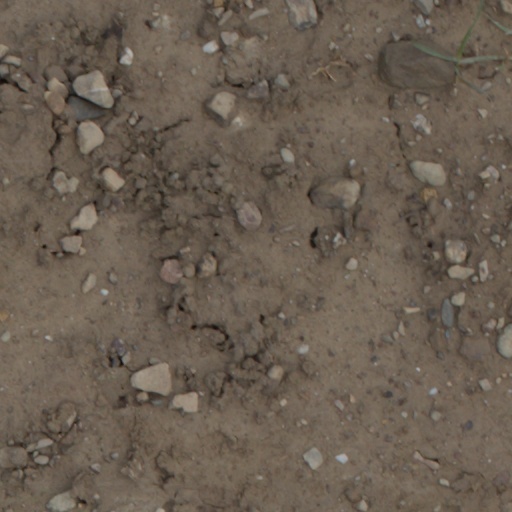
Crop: wheat